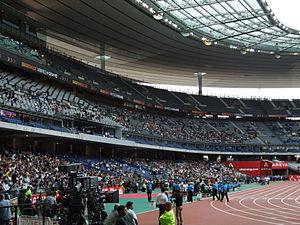
Le Stade de France avant le début de la neuvième étape de la Ligue de Diamant 2010 à Saint-Denis, Paris.
Le Stade de France est le plus grand stade français avec 80 698 places en configuration football/rugby. Il se situe dans le quartier de la Plaine Saint-Denis à Saint-Denis, dans la proche banlieue nord de Paris. Il est l'œuvre de quatre architectes : Michel Macary, Aymeric Zublena, Michel Regembal et Claude Costantini. L'architecture de ce stade s'inspire du Worldport de la compagnie aérienne américaine Pan Am qui se situait à l'aéroport international John-F.-Kennedy de New York.